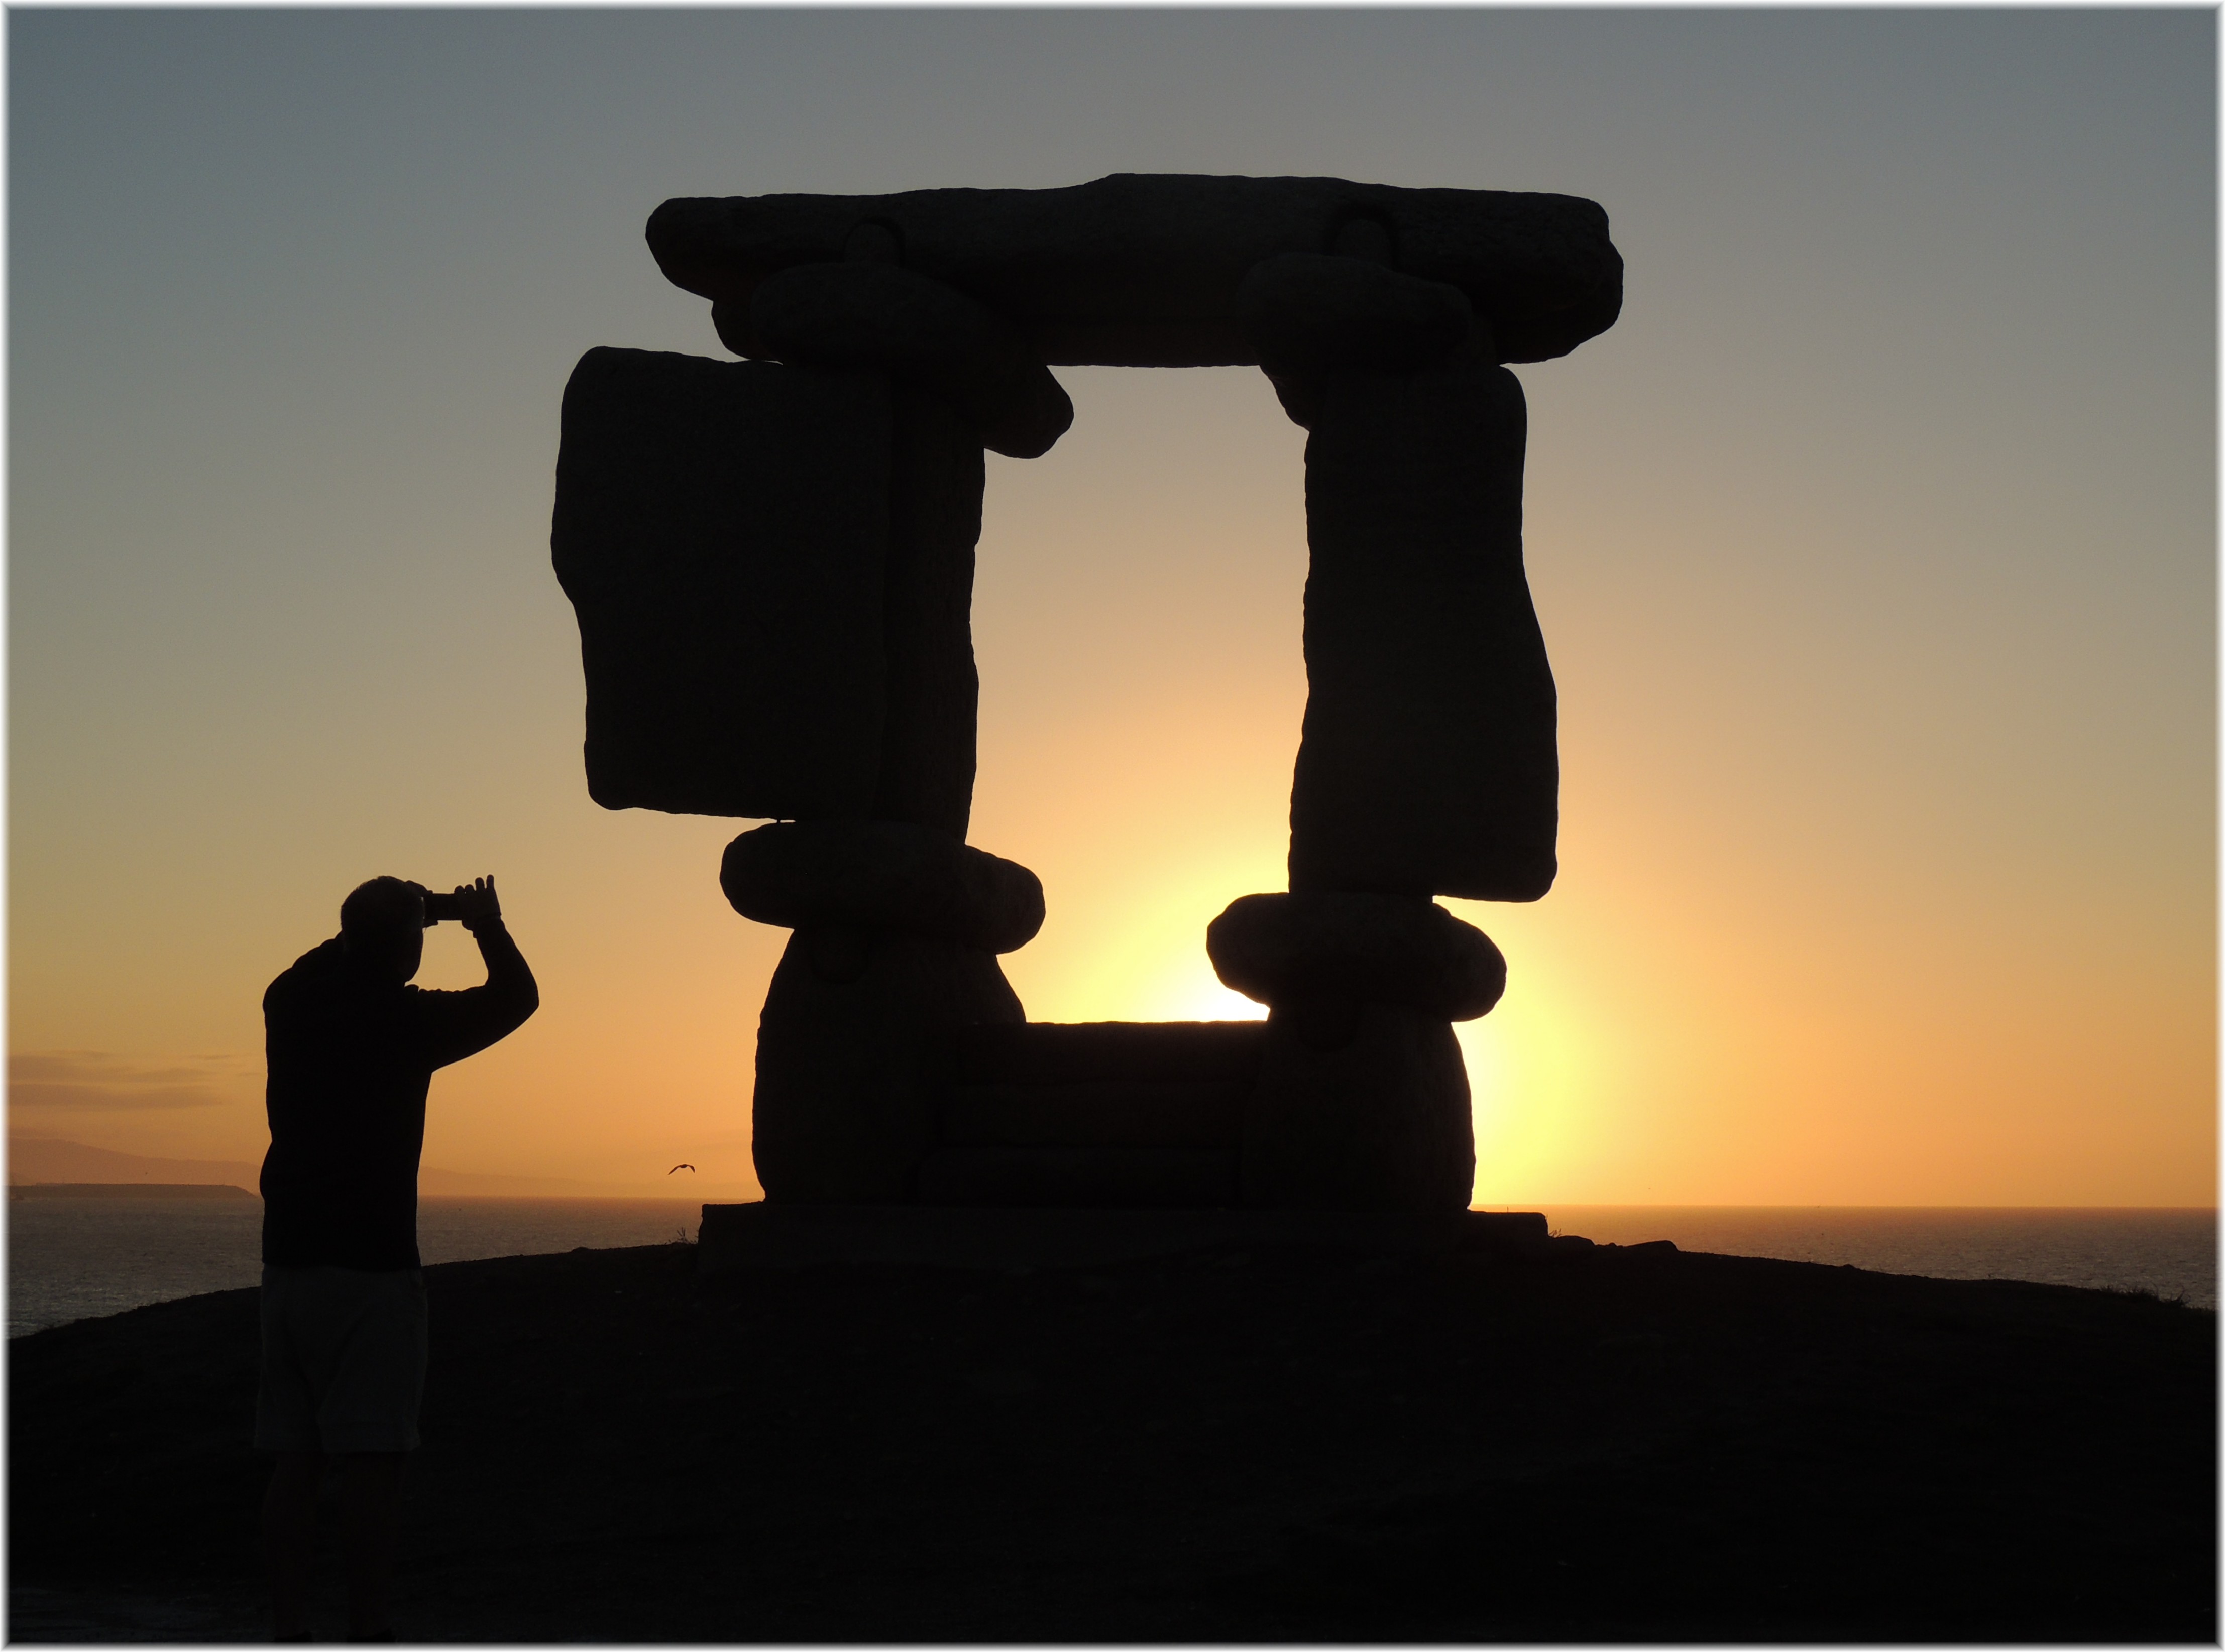
silhouette, sunset, monument, mygearandme, image, presentation, human positions